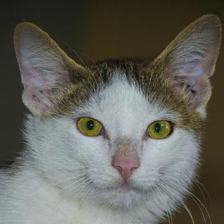
Label: animals